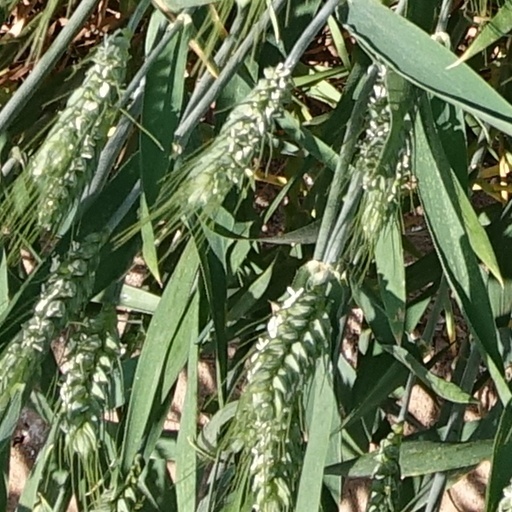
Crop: wheat